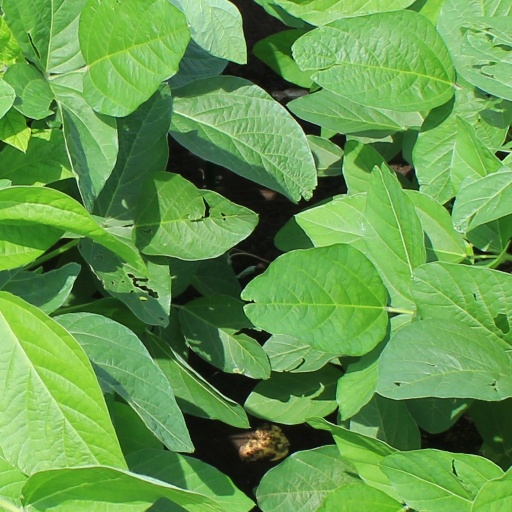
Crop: soybean